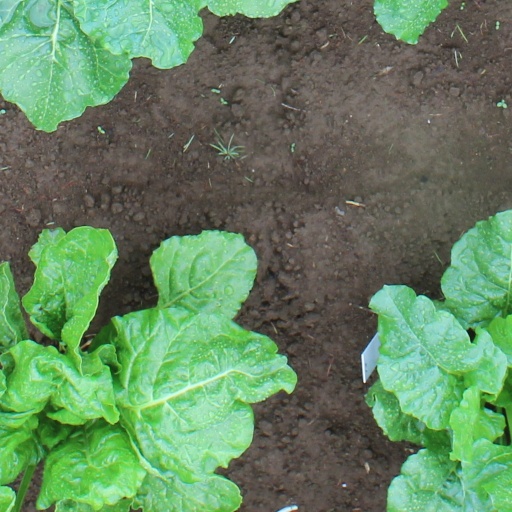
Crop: sugar beet